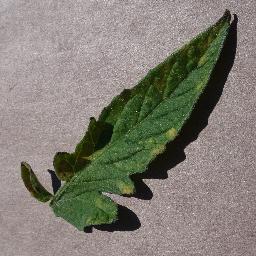
Label: Tomato___Leaf_Mold